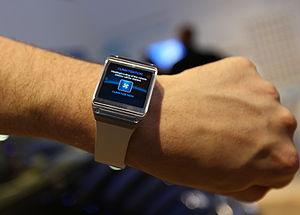
La Samsung Galaxy Gear est une smartwatch développée par Samsung Electronics et dévoilée lors de l'événement Unpacked 2013, au Tempodrom de Berlin. Elle est conçue pour être utilisée avec un appareil compatible, essentiellement les appareils de la gamme Samsung Galaxy tournant au minimum sous Android 4.3.